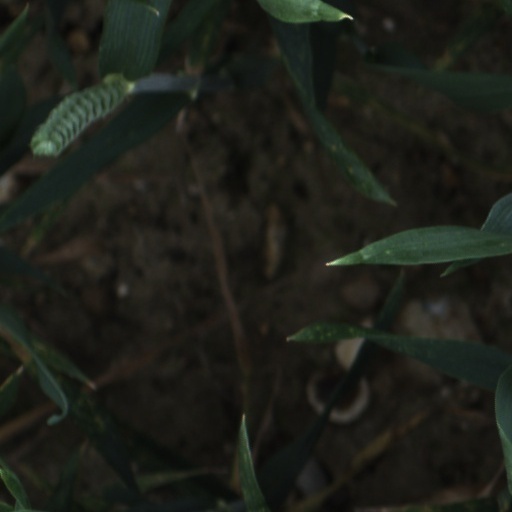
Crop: wheat